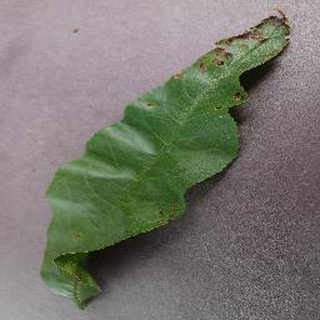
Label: peach_bacterial_spot